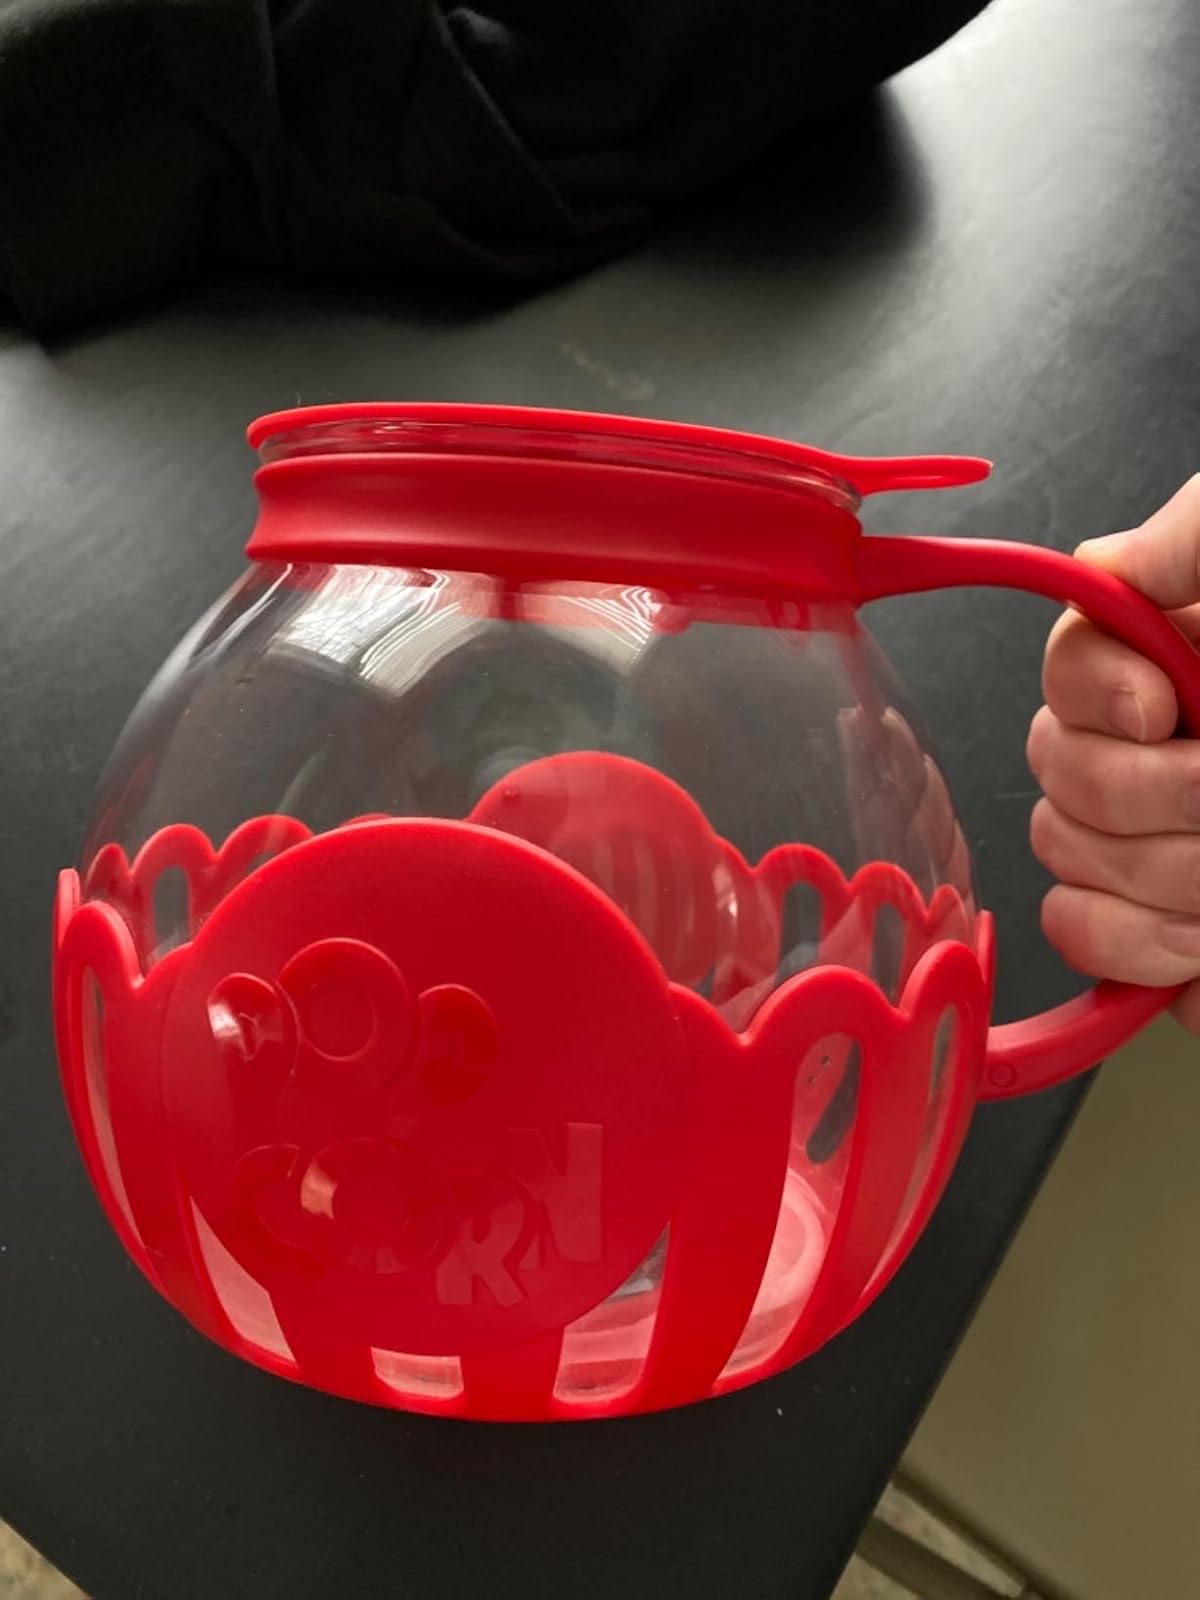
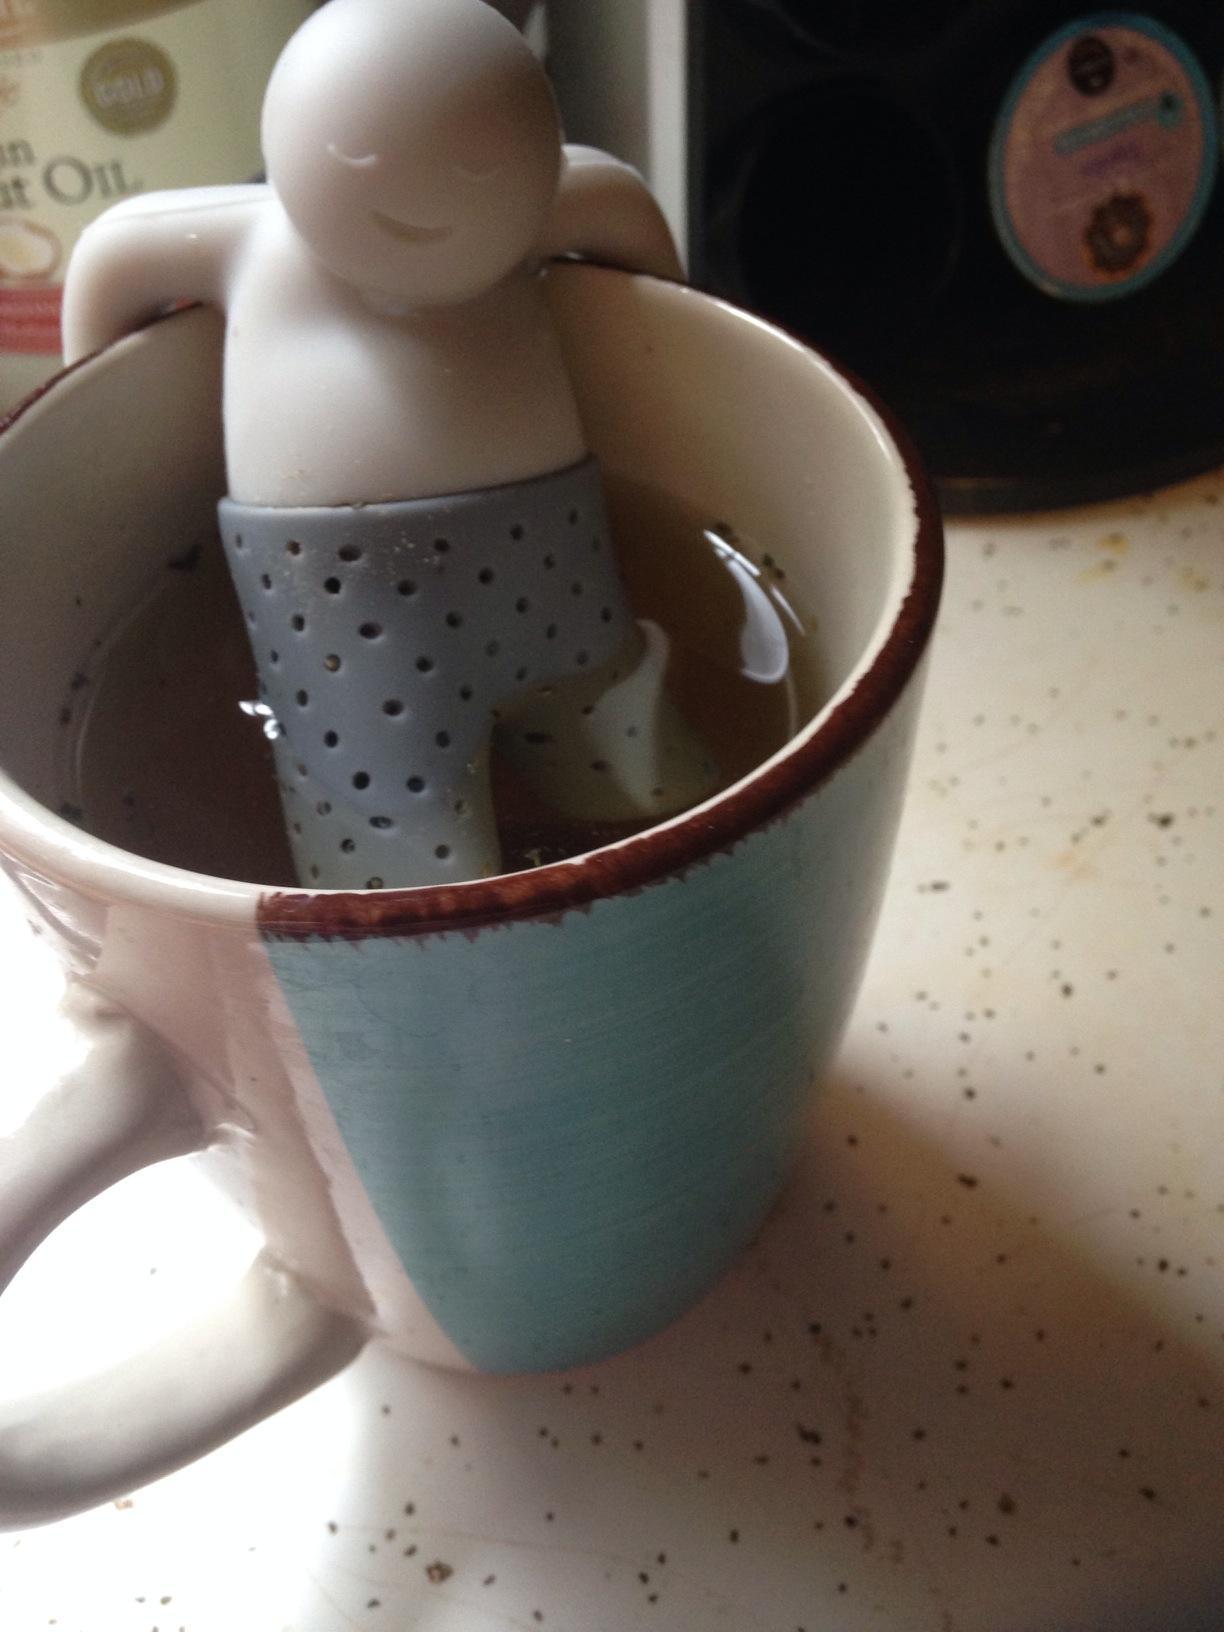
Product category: items_tea
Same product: no